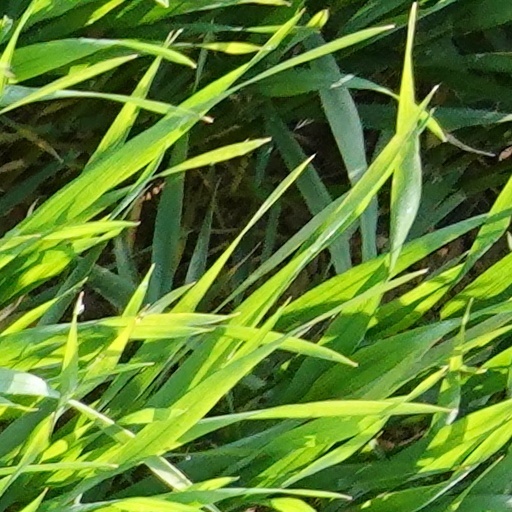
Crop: wheat